Endosulfan

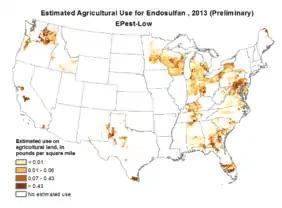
Endosulfan use in the US in pounds per square mile by county in 2013

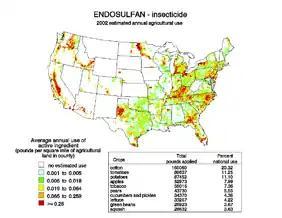
Endosulfan use in the US in pounds per square mile by county in 2002

In the United States, endosulfan is only registered for agricultural use, and these uses are being phased out. It has been used extensively on cotton, potatoes, tomatoes, and apples according to the EPA. The EPA estimates that of endosulfan were used annually from 1987 to 1997. The US exported more than of endosulfan from 2001 to 2003, mostly to Latin America, but production and export has since stopped.